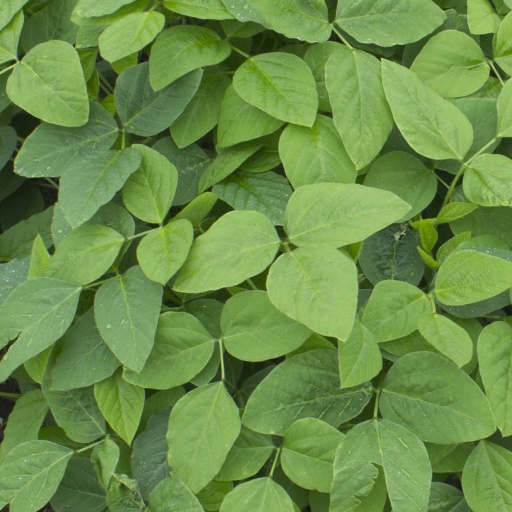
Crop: soybean